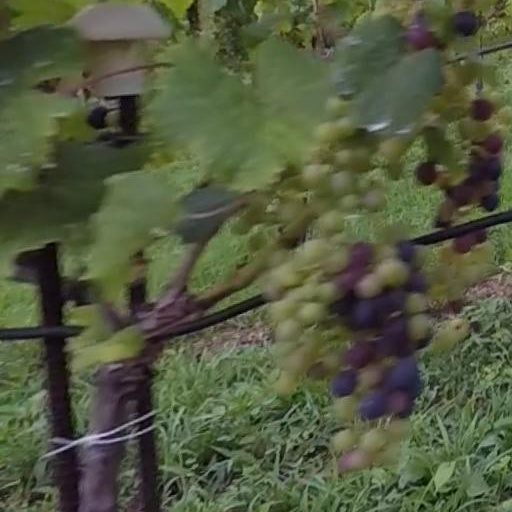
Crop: grape